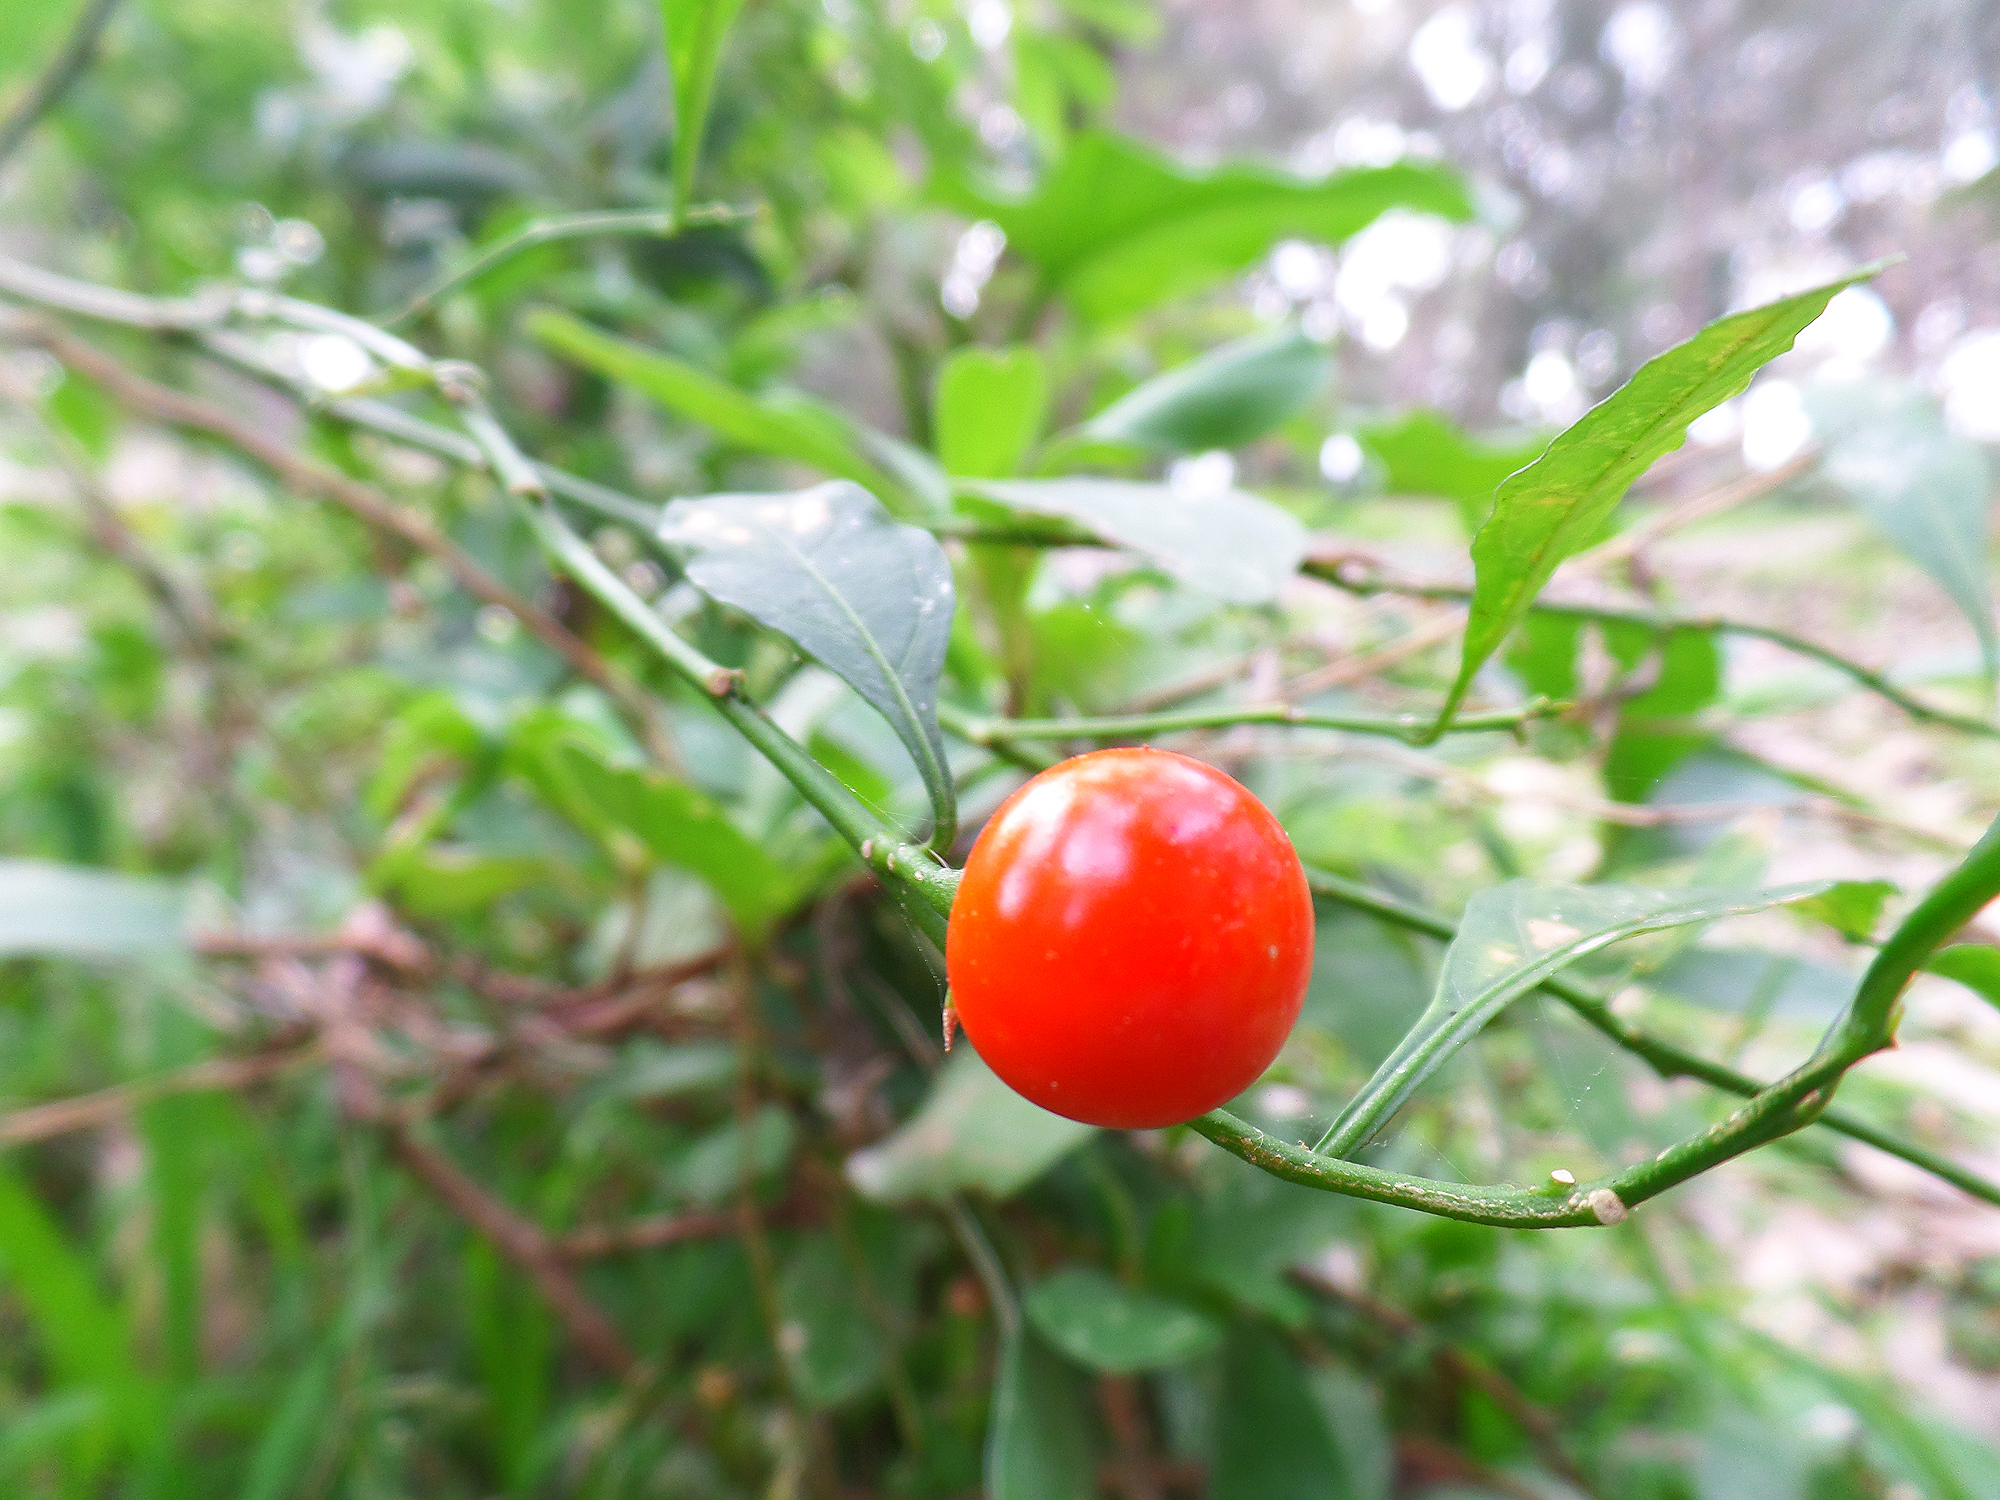
tree, branch, plant, fruit, berry, flower, food, red, produce, vegetable, macro, flora, nsw, bendalongpoint, ausralia, shrub, rose hip, flowering plant, acerola, malpighia, land plant